Vermont Route 289

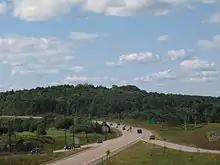
The Circ, facing northwest in Essex VT

VT 289 begins at a partial interchange with VT 2A in the town of Essex. The route heads eastward through a deep rock cut as it bypasses the village of Essex Junction to the north. After , the rock cut gives way to a mixture of forests and open fields. VT 289 narrows from three to two lanes as it curves southeast to interchange with VT 15. East of VT 15, the highway veers eastward to meet Essex Way, then gradually turns to the south toward the Winooski River as it traverses several small hills.